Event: Ecuador Earthquake
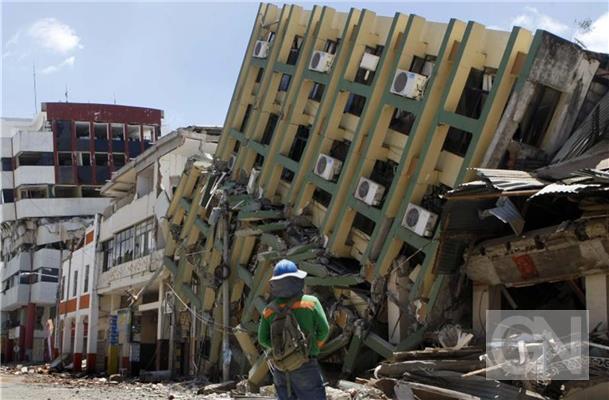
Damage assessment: damage